Montpelier High School (Vermont)

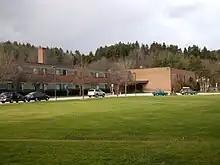
South side of MHS

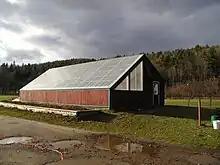
The greenhouse

"U.S. News & World Report" ranked Montpelier High School in the top 500 out of over 18,000 high schools in the United States in November 2007. They initially and incorrectly reported that the school ranked fifth. The school brought the error to the magazine's attention shortly thereafter, prompting a correction on December 10, 2007. The school's correct ranking still puts it in the top 2.8% of American high schools and the best in Vermont (by "U.S. News" standards).